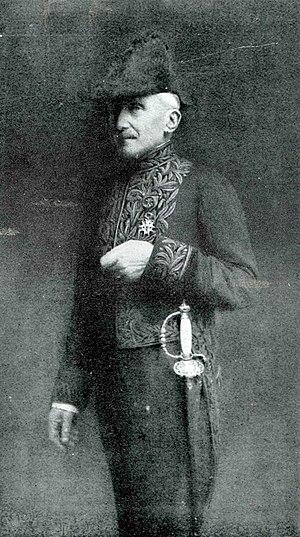
Henri Bergson, né le 18 octobre 1859 à Paris, ville où il meurt le 4 janvier 1941, est un philosophe français. Parmi les ouvrages qu'on lui doit, les quatre principaux sont l’Essai sur les données immédiates de la conscience, Matière et mémoire, L'Évolution créatrice et Les Deux Sources de la morale et de la religion. Bergson est élu à l'Académie Française en 1916 et il reçoit le prix Nobel de littérature en 1927. Il est également l'auteur du Rire, un essai sur la signification du comique. Ses idées pacifistes ont influencé la rédaction des statuts de la Société des Nations. Il fut à la SDN le premier président de la Commission internationale de coopération intellectuelle, ancêtre de l'UNESCO.